Kylinxia

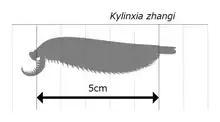
Size chart

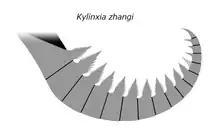
Frontalmost appendage of "Kylinxia zhangi"

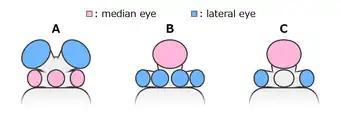

"Kylinxia" is a tiny shrimp-like arthropod, measuring about long and about broad at the widest part of the body. Its body is segmented and divisible into three regions, namely head, trunk and the pygidium. "Kylinxia" possesses a mixture of characters resembling various Cambrian arthropod taxa, notably "Opabinia" (eyes), radiodonts (frontalmost appendages) and megacheirans (trunk).